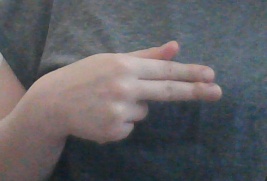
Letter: ghain